Egmont (play)

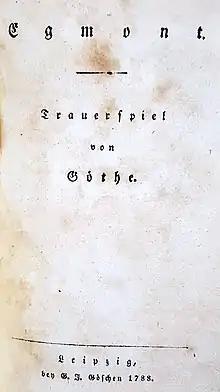

The first edition was published in Leipzig, by Georg Joachim Göschen in 1788. Further editions were published in Leipzig in 1788, 1789, 1790, 1803 and at regular intervals thereafter. The play was translated into French in 1822, and into English by Anna Swanwick in 1850, published in Bohn's Standard Library.